Alan Adams

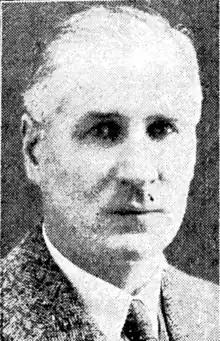
Adams in 1932

Alan Augustus Adams (8 May 1883 – 28 July 1963) was a New Zealand-born sportsman who played international rugby union for England. He also played first-class cricket for Otago and was a rugby selector for the New Zealand national rugby union team and served as president of the New Zealand Rugby Football Union.